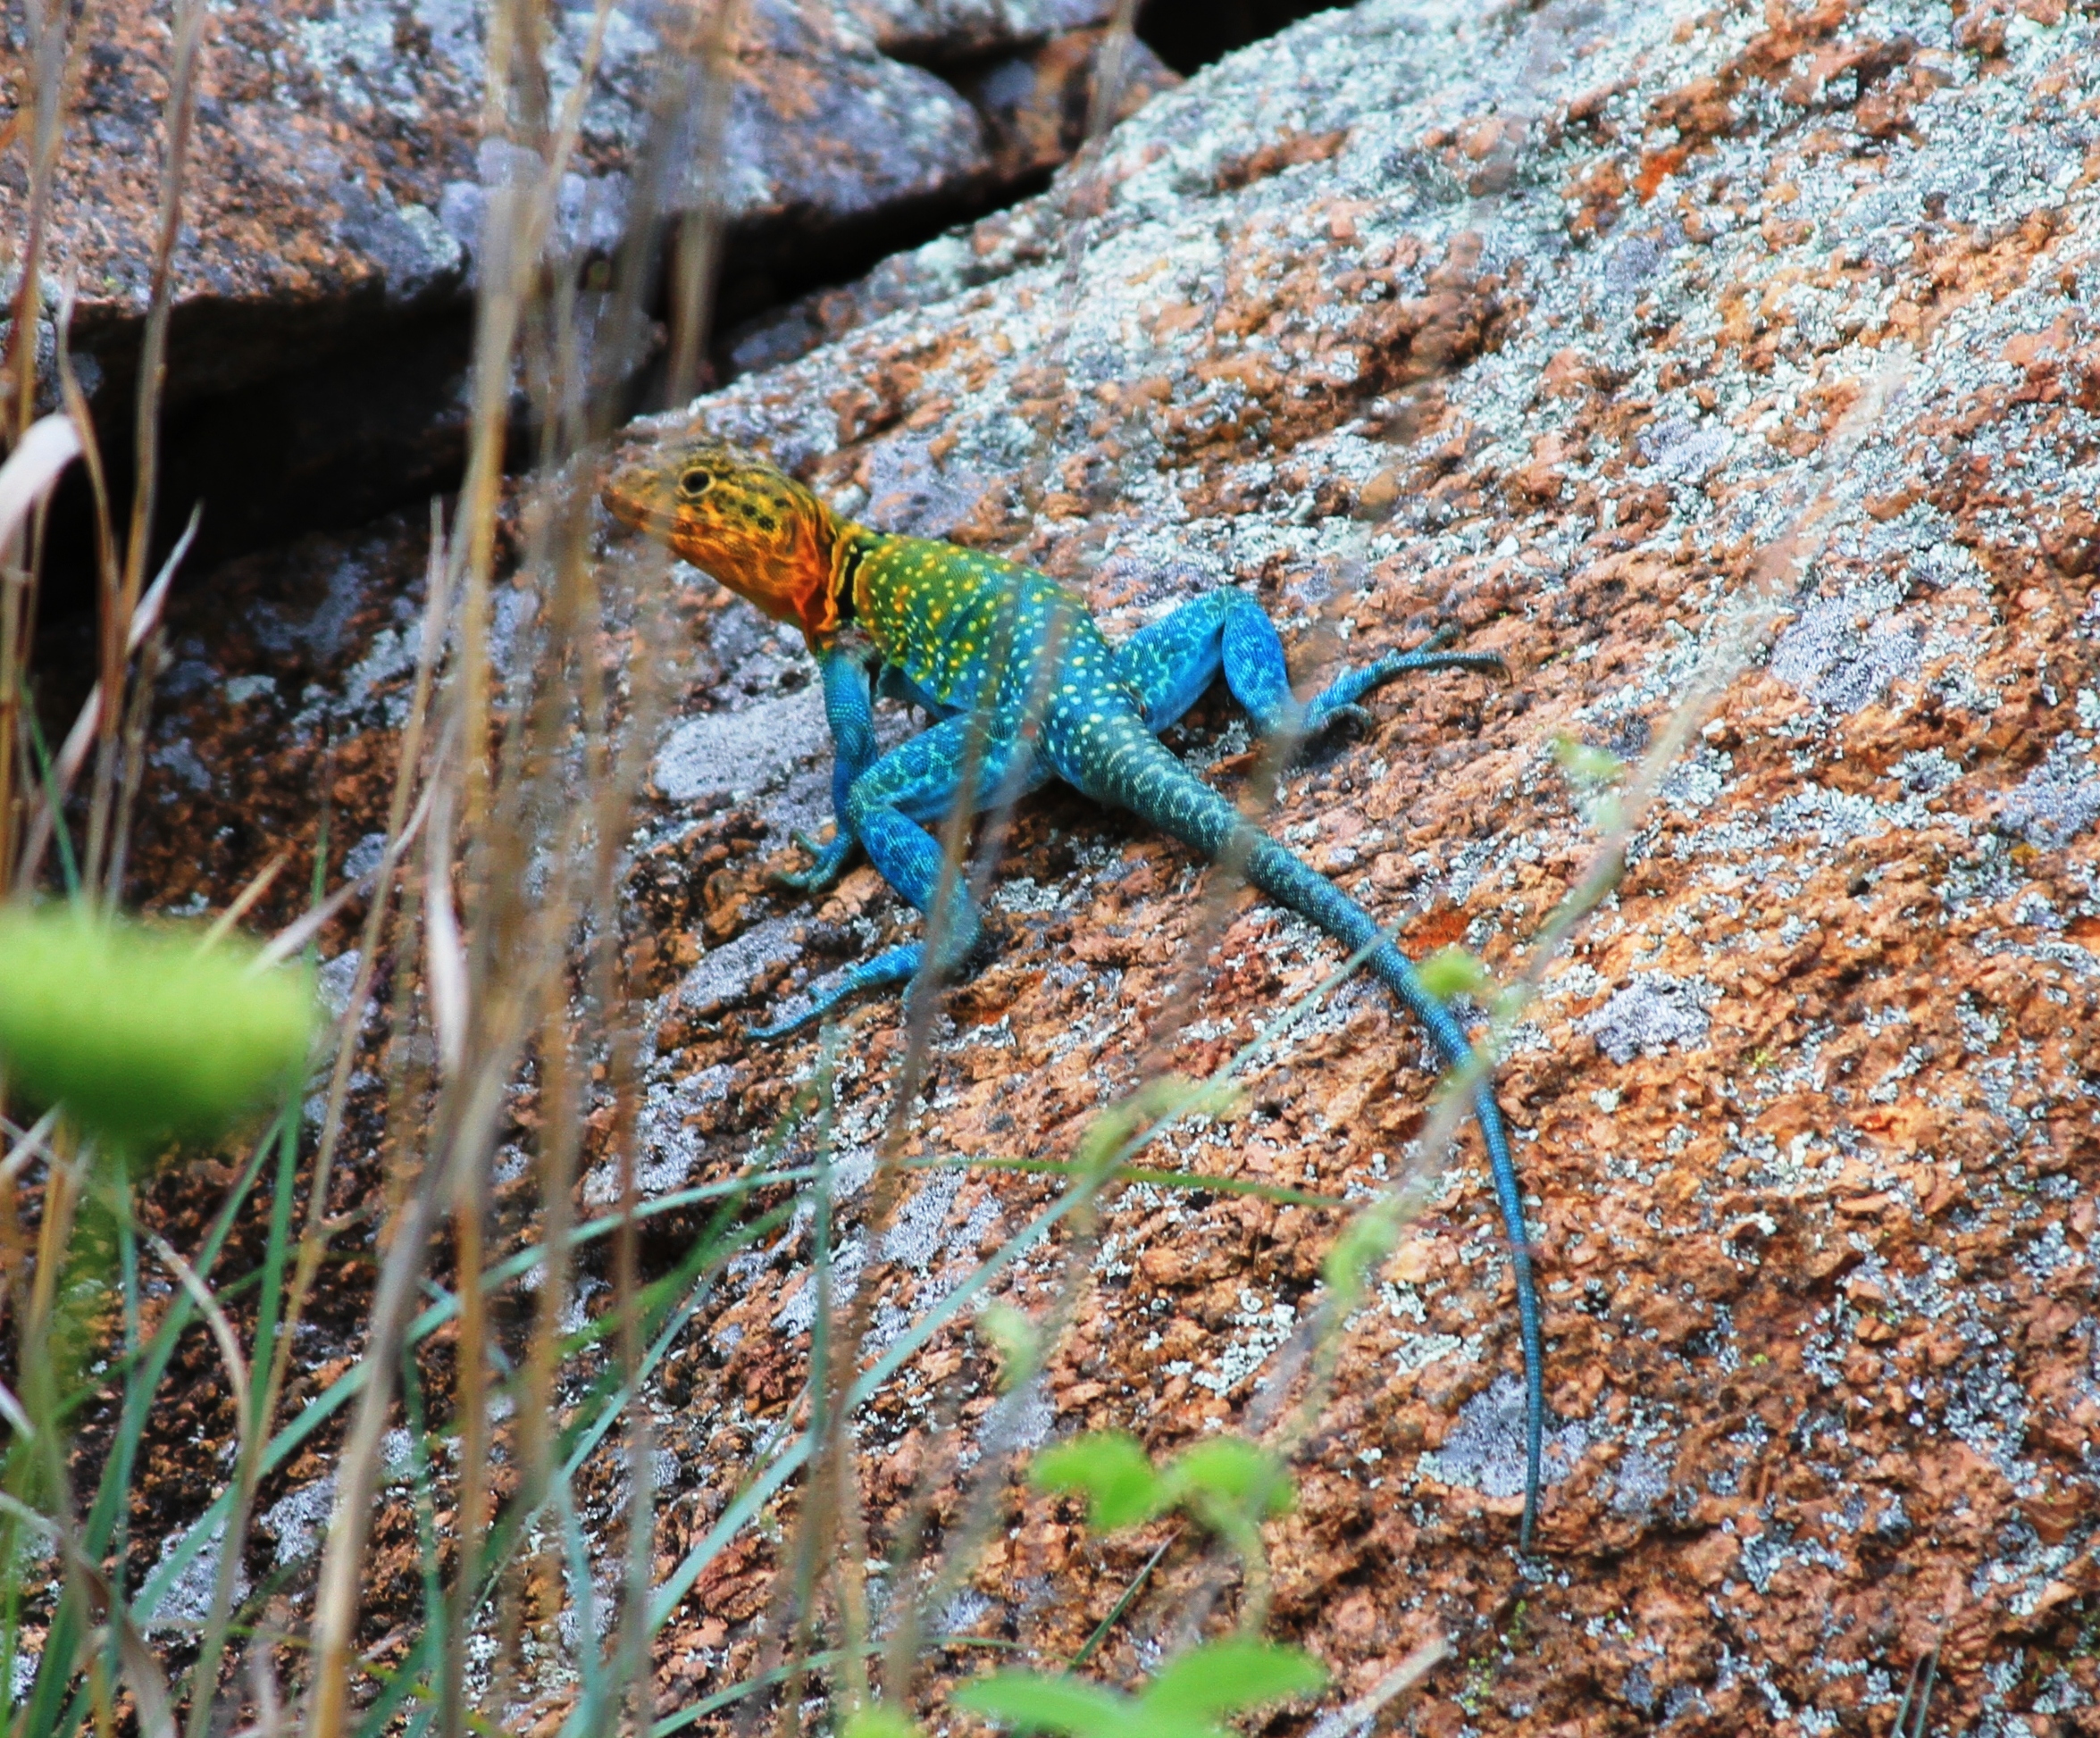
leaf, flower, wildlife, green, autumn, reptile, iguana, fauna, lizard, vertebrate, oklahoma, iguania, larrysmith, wichitamountains, collaredlizard, collardlizard, mountainboomer, lacerta, agamidae, scaled reptile, lacertidae